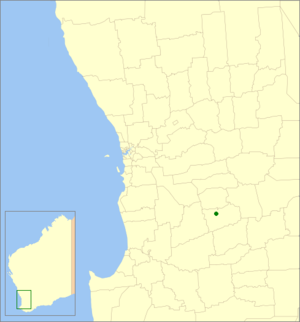
La ville de Narrogin est une zone d'administration locale au sud-est de l'Australie-Occidentale en Australie. La ville est située à 192 kilomètres au sud-est de Perth, la capitale de l'État.